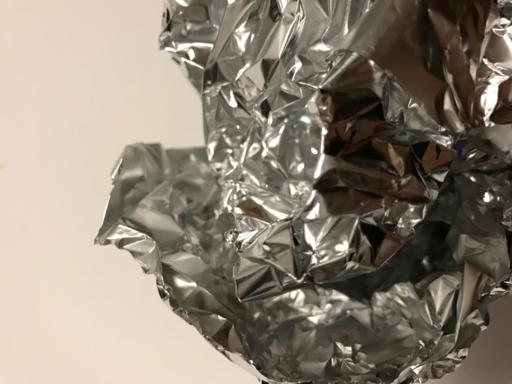
Label: metal